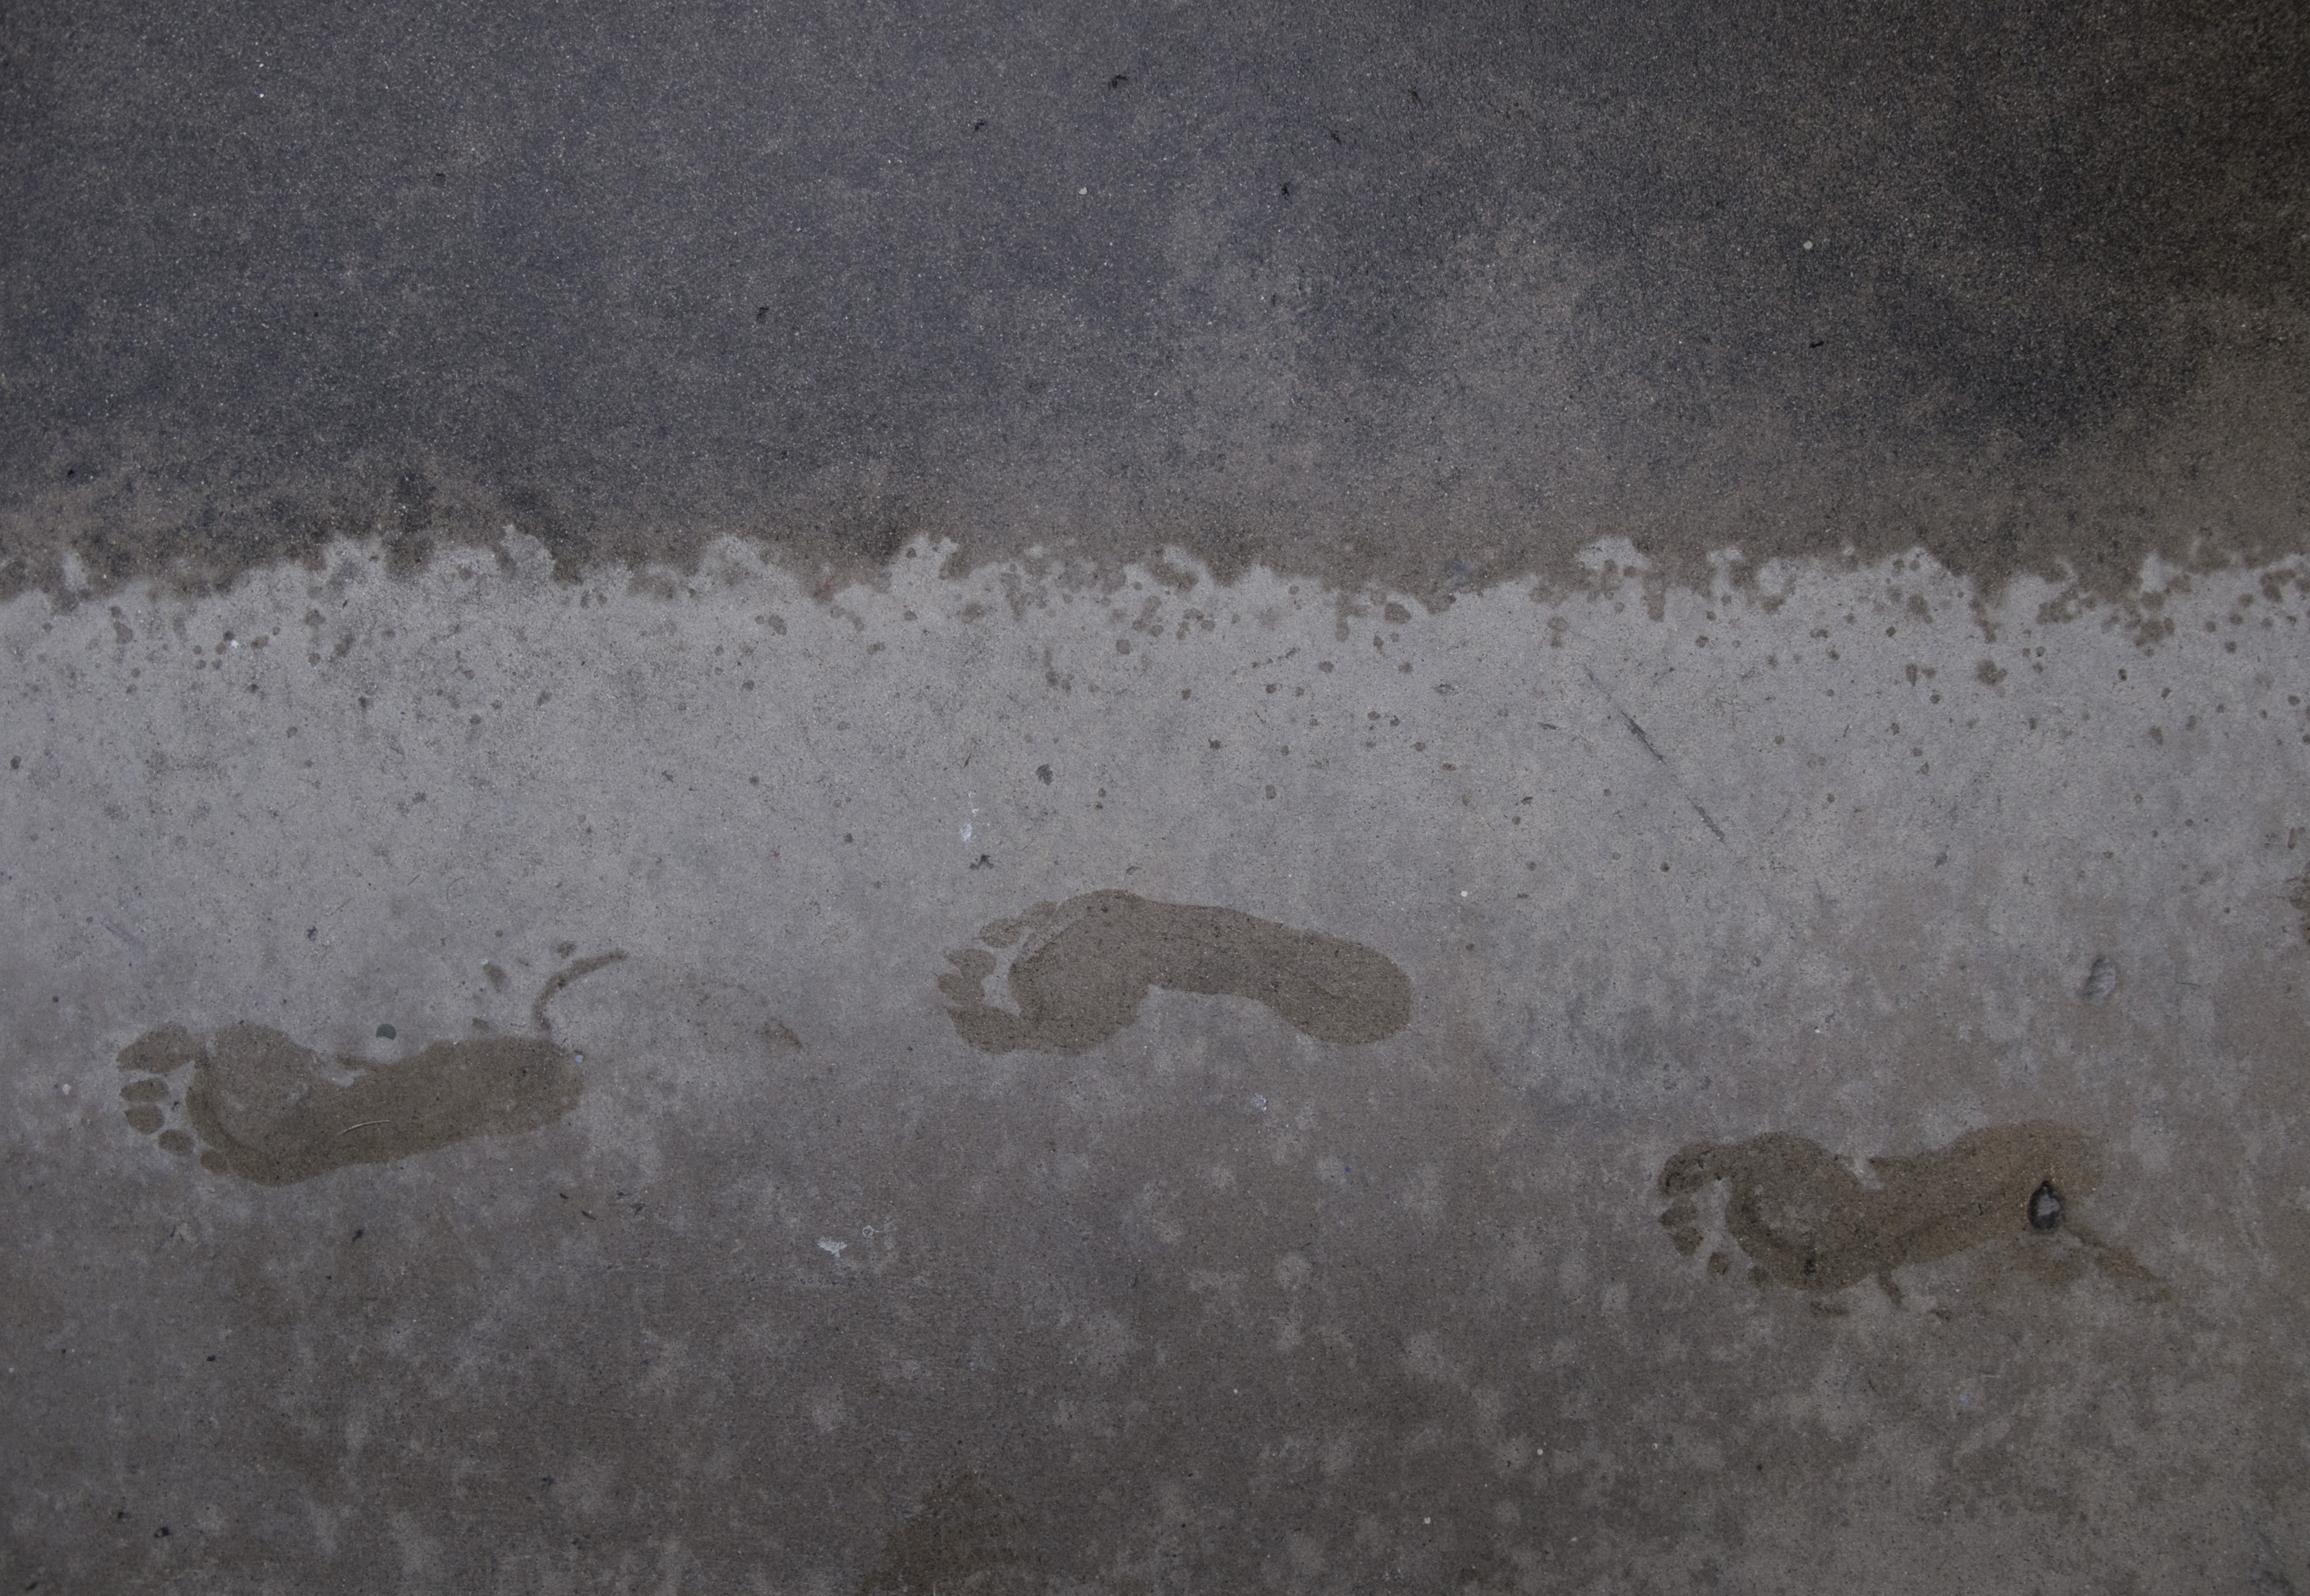
snow, texture, rain, feet, wall, weather, soil, sacramento, firstrain, wetseason